Samuel Hahnemann

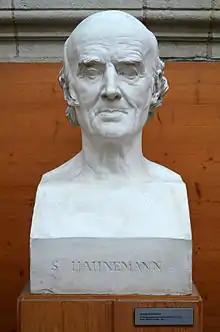
Bust of Samuel Hahnemann by French sculptor David d'Angers (1837)

Around the start of the nineteenth century, Hahnemann developed a theory, propounded in his 1803 essay "On the Effects of Coffee from Original Observations", that many diseases are caused by coffee. Hahnemann later abandoned the coffee theory in favour of the theory that disease is caused by "Psora", but it has been noted that the list of conditions Hahnemann attributed to coffee was similar to his list of conditions caused by "Psora".